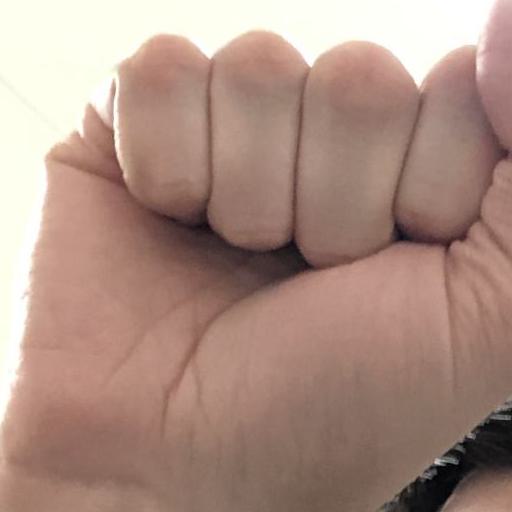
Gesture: fist